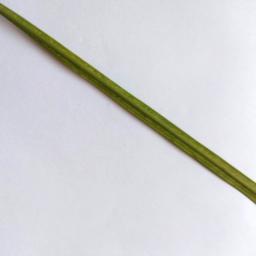
Label: Rice___Healthy